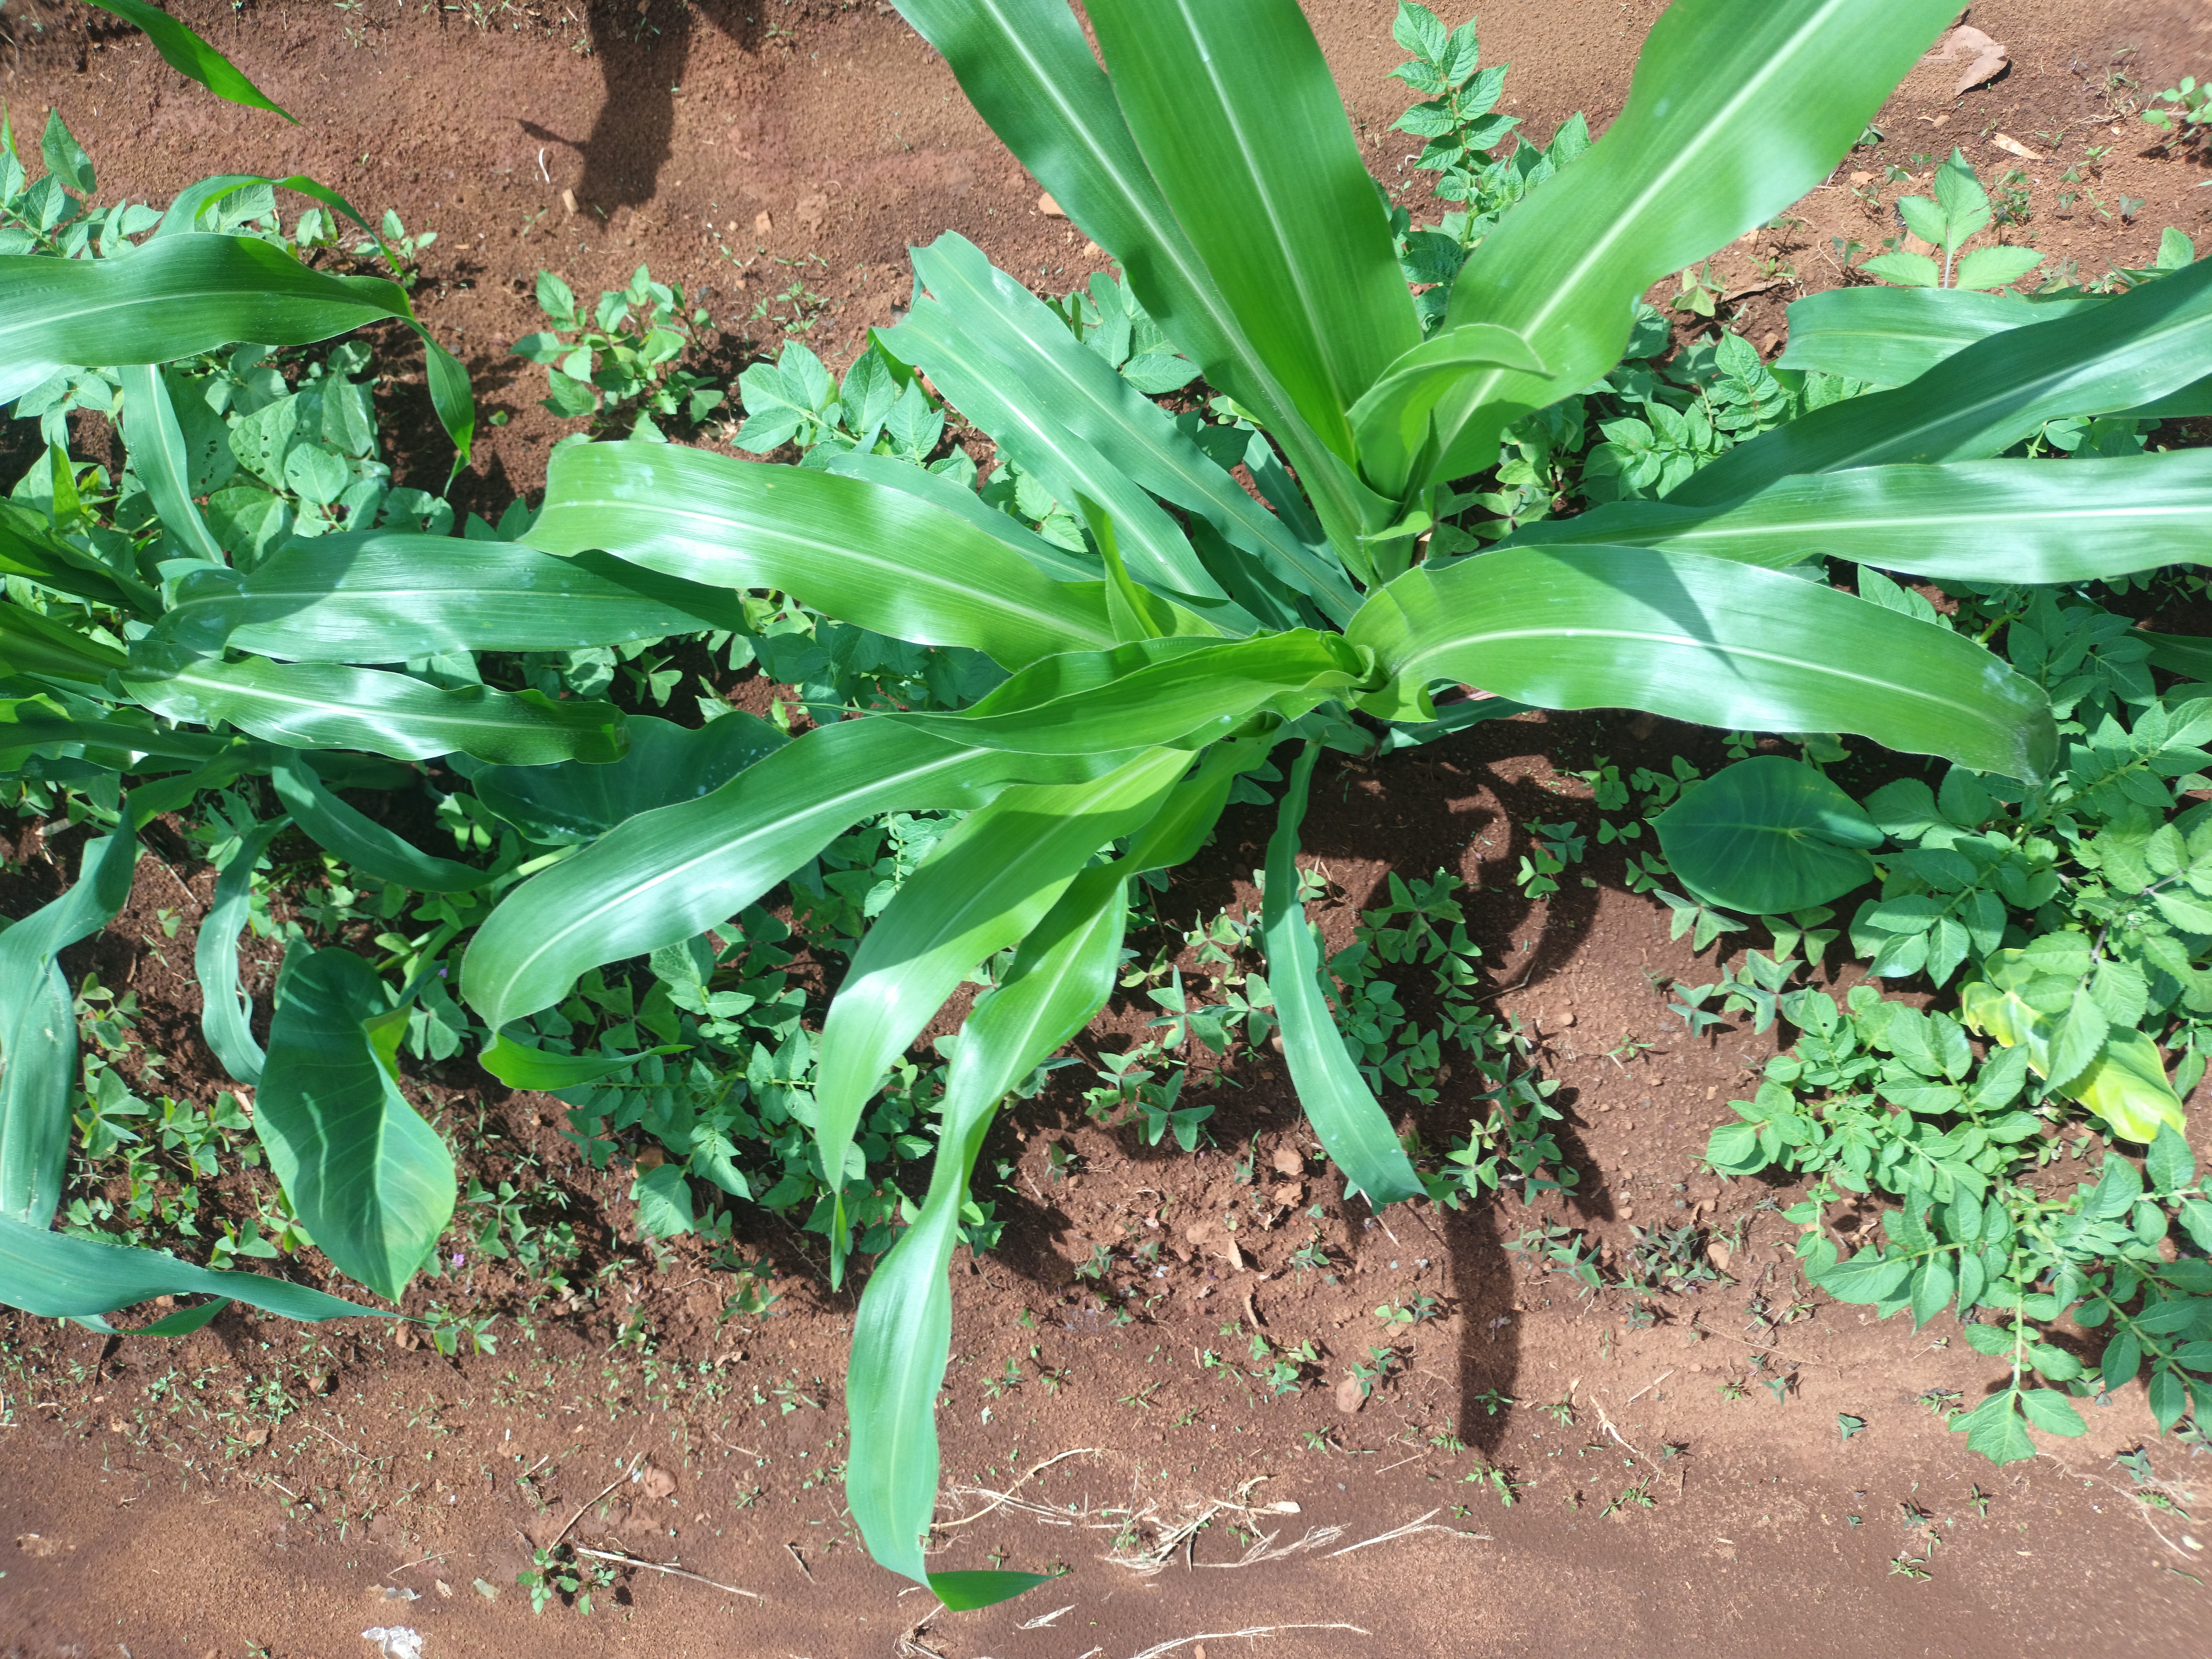
Label: healthy